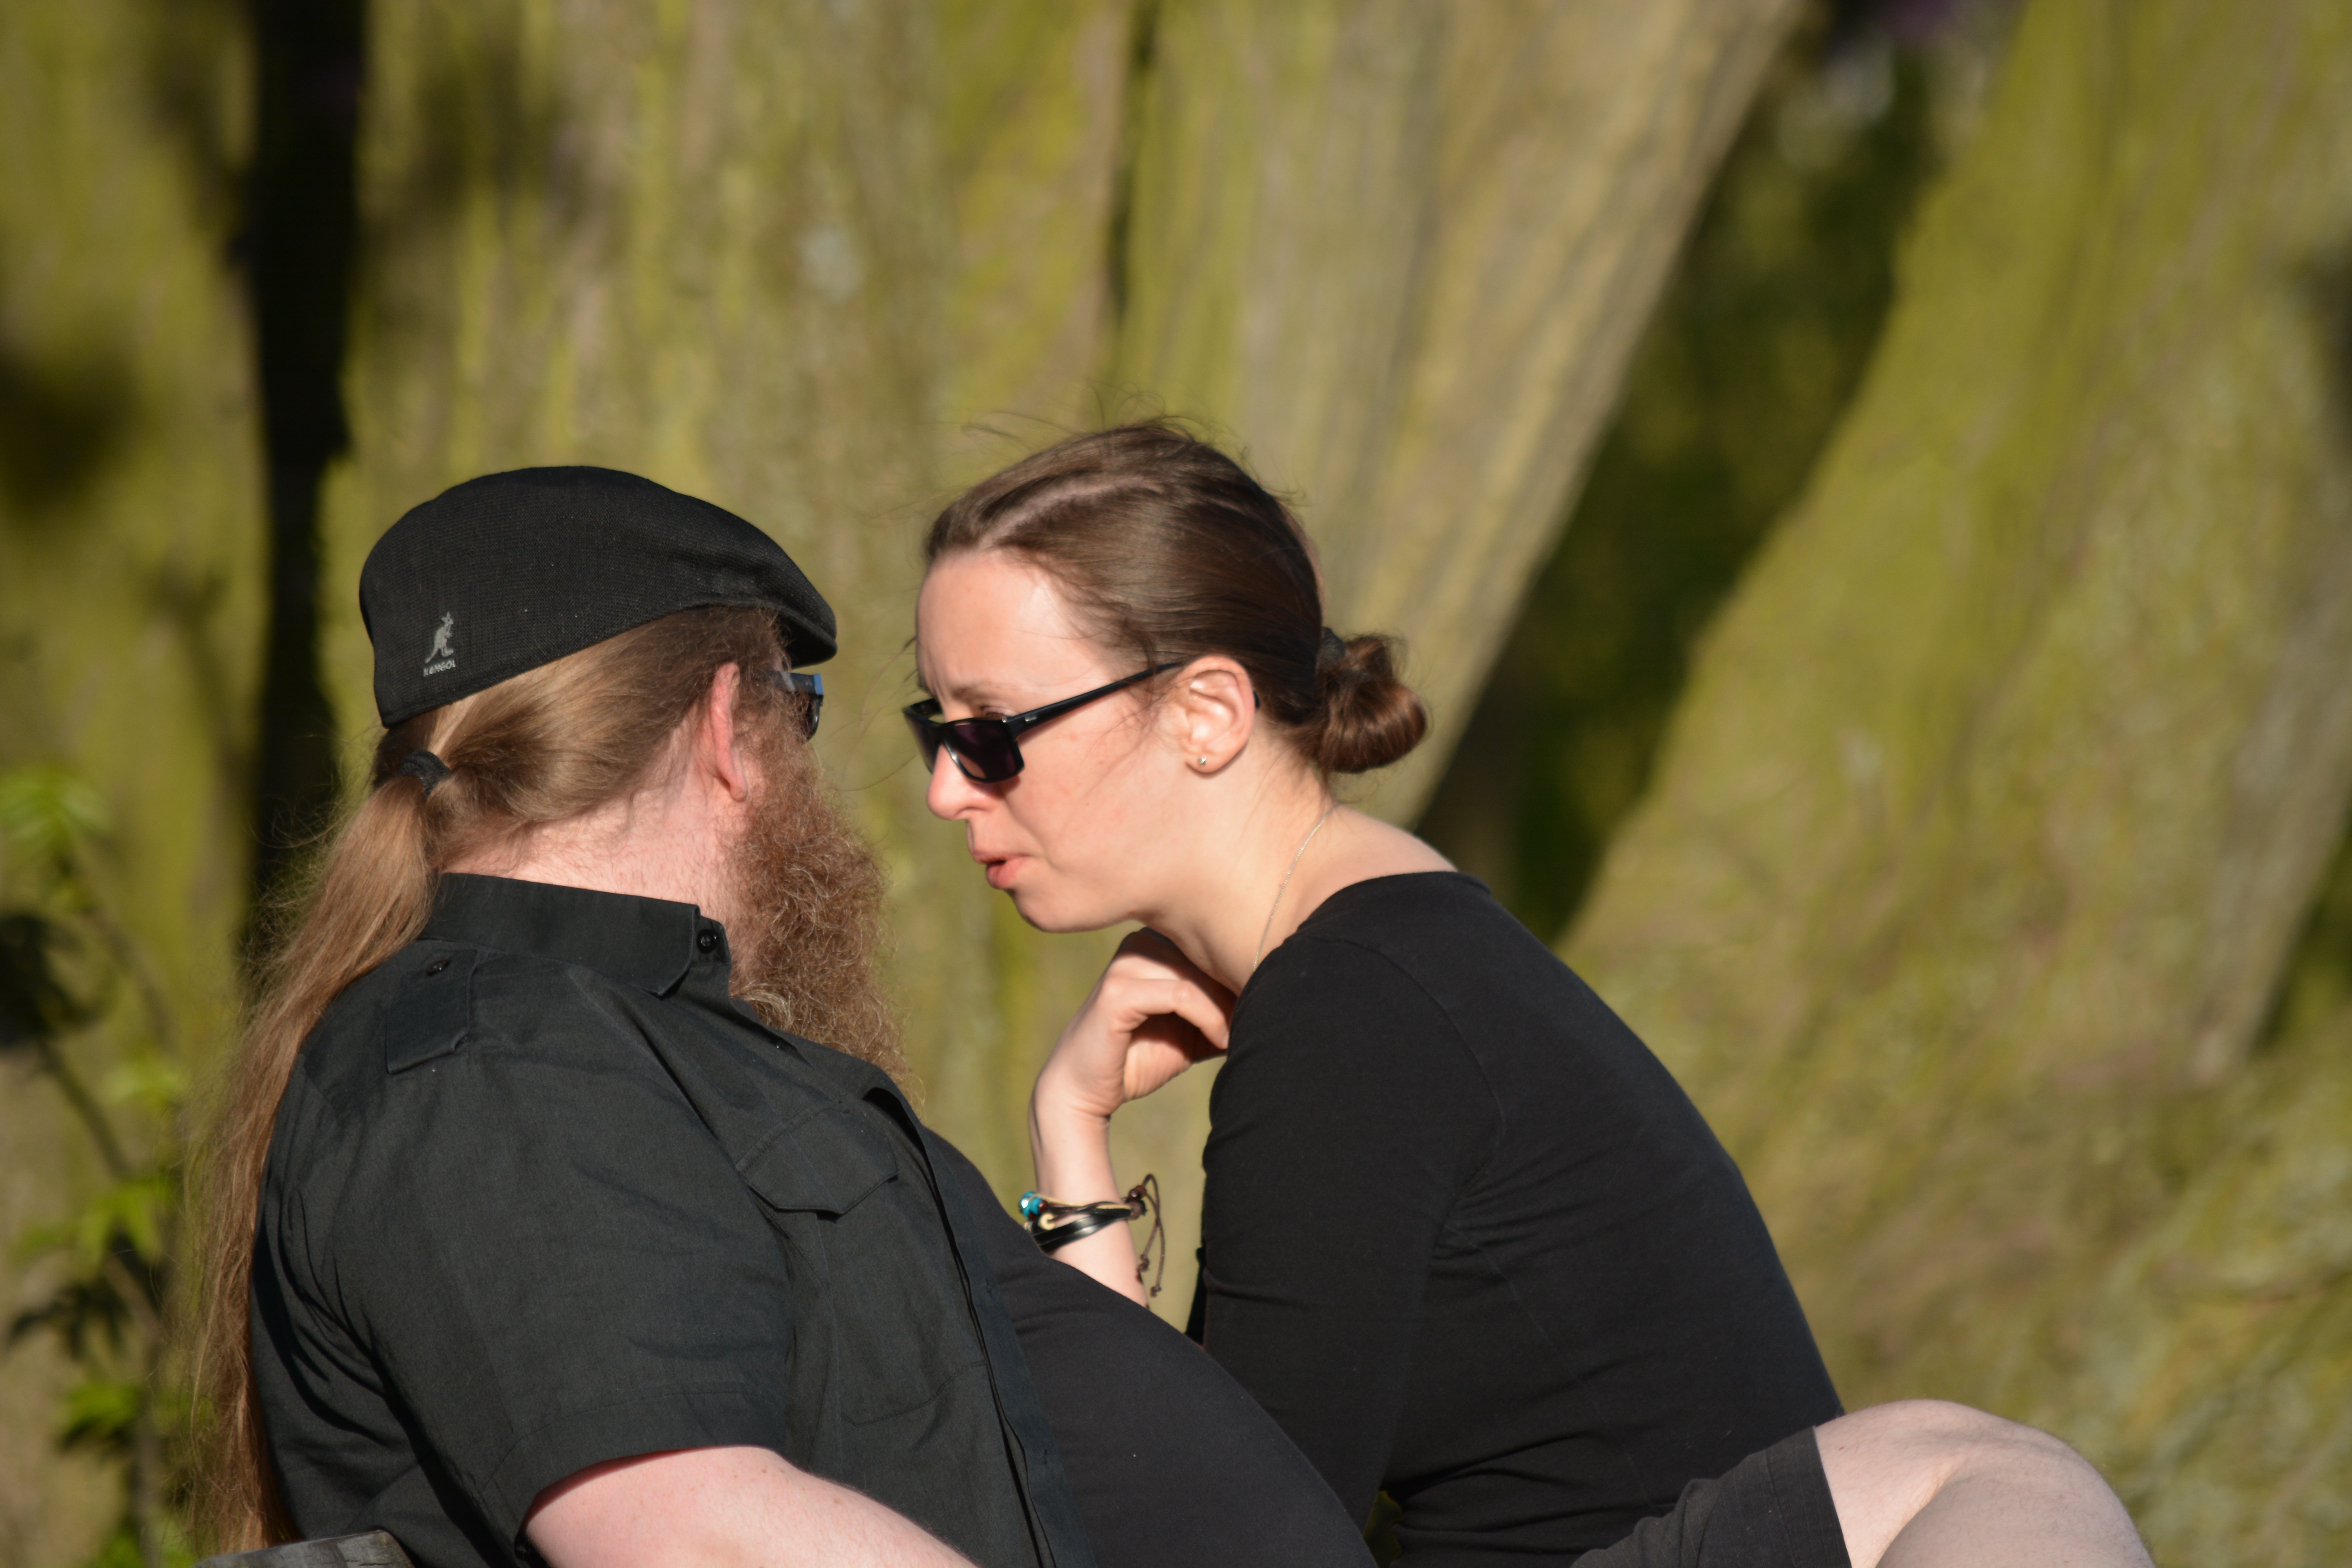
man, people, photography, male, portrait, spring, romance, wedding, groom, ceremony, photograph, pair, discussion, hamburg, interaction, alster